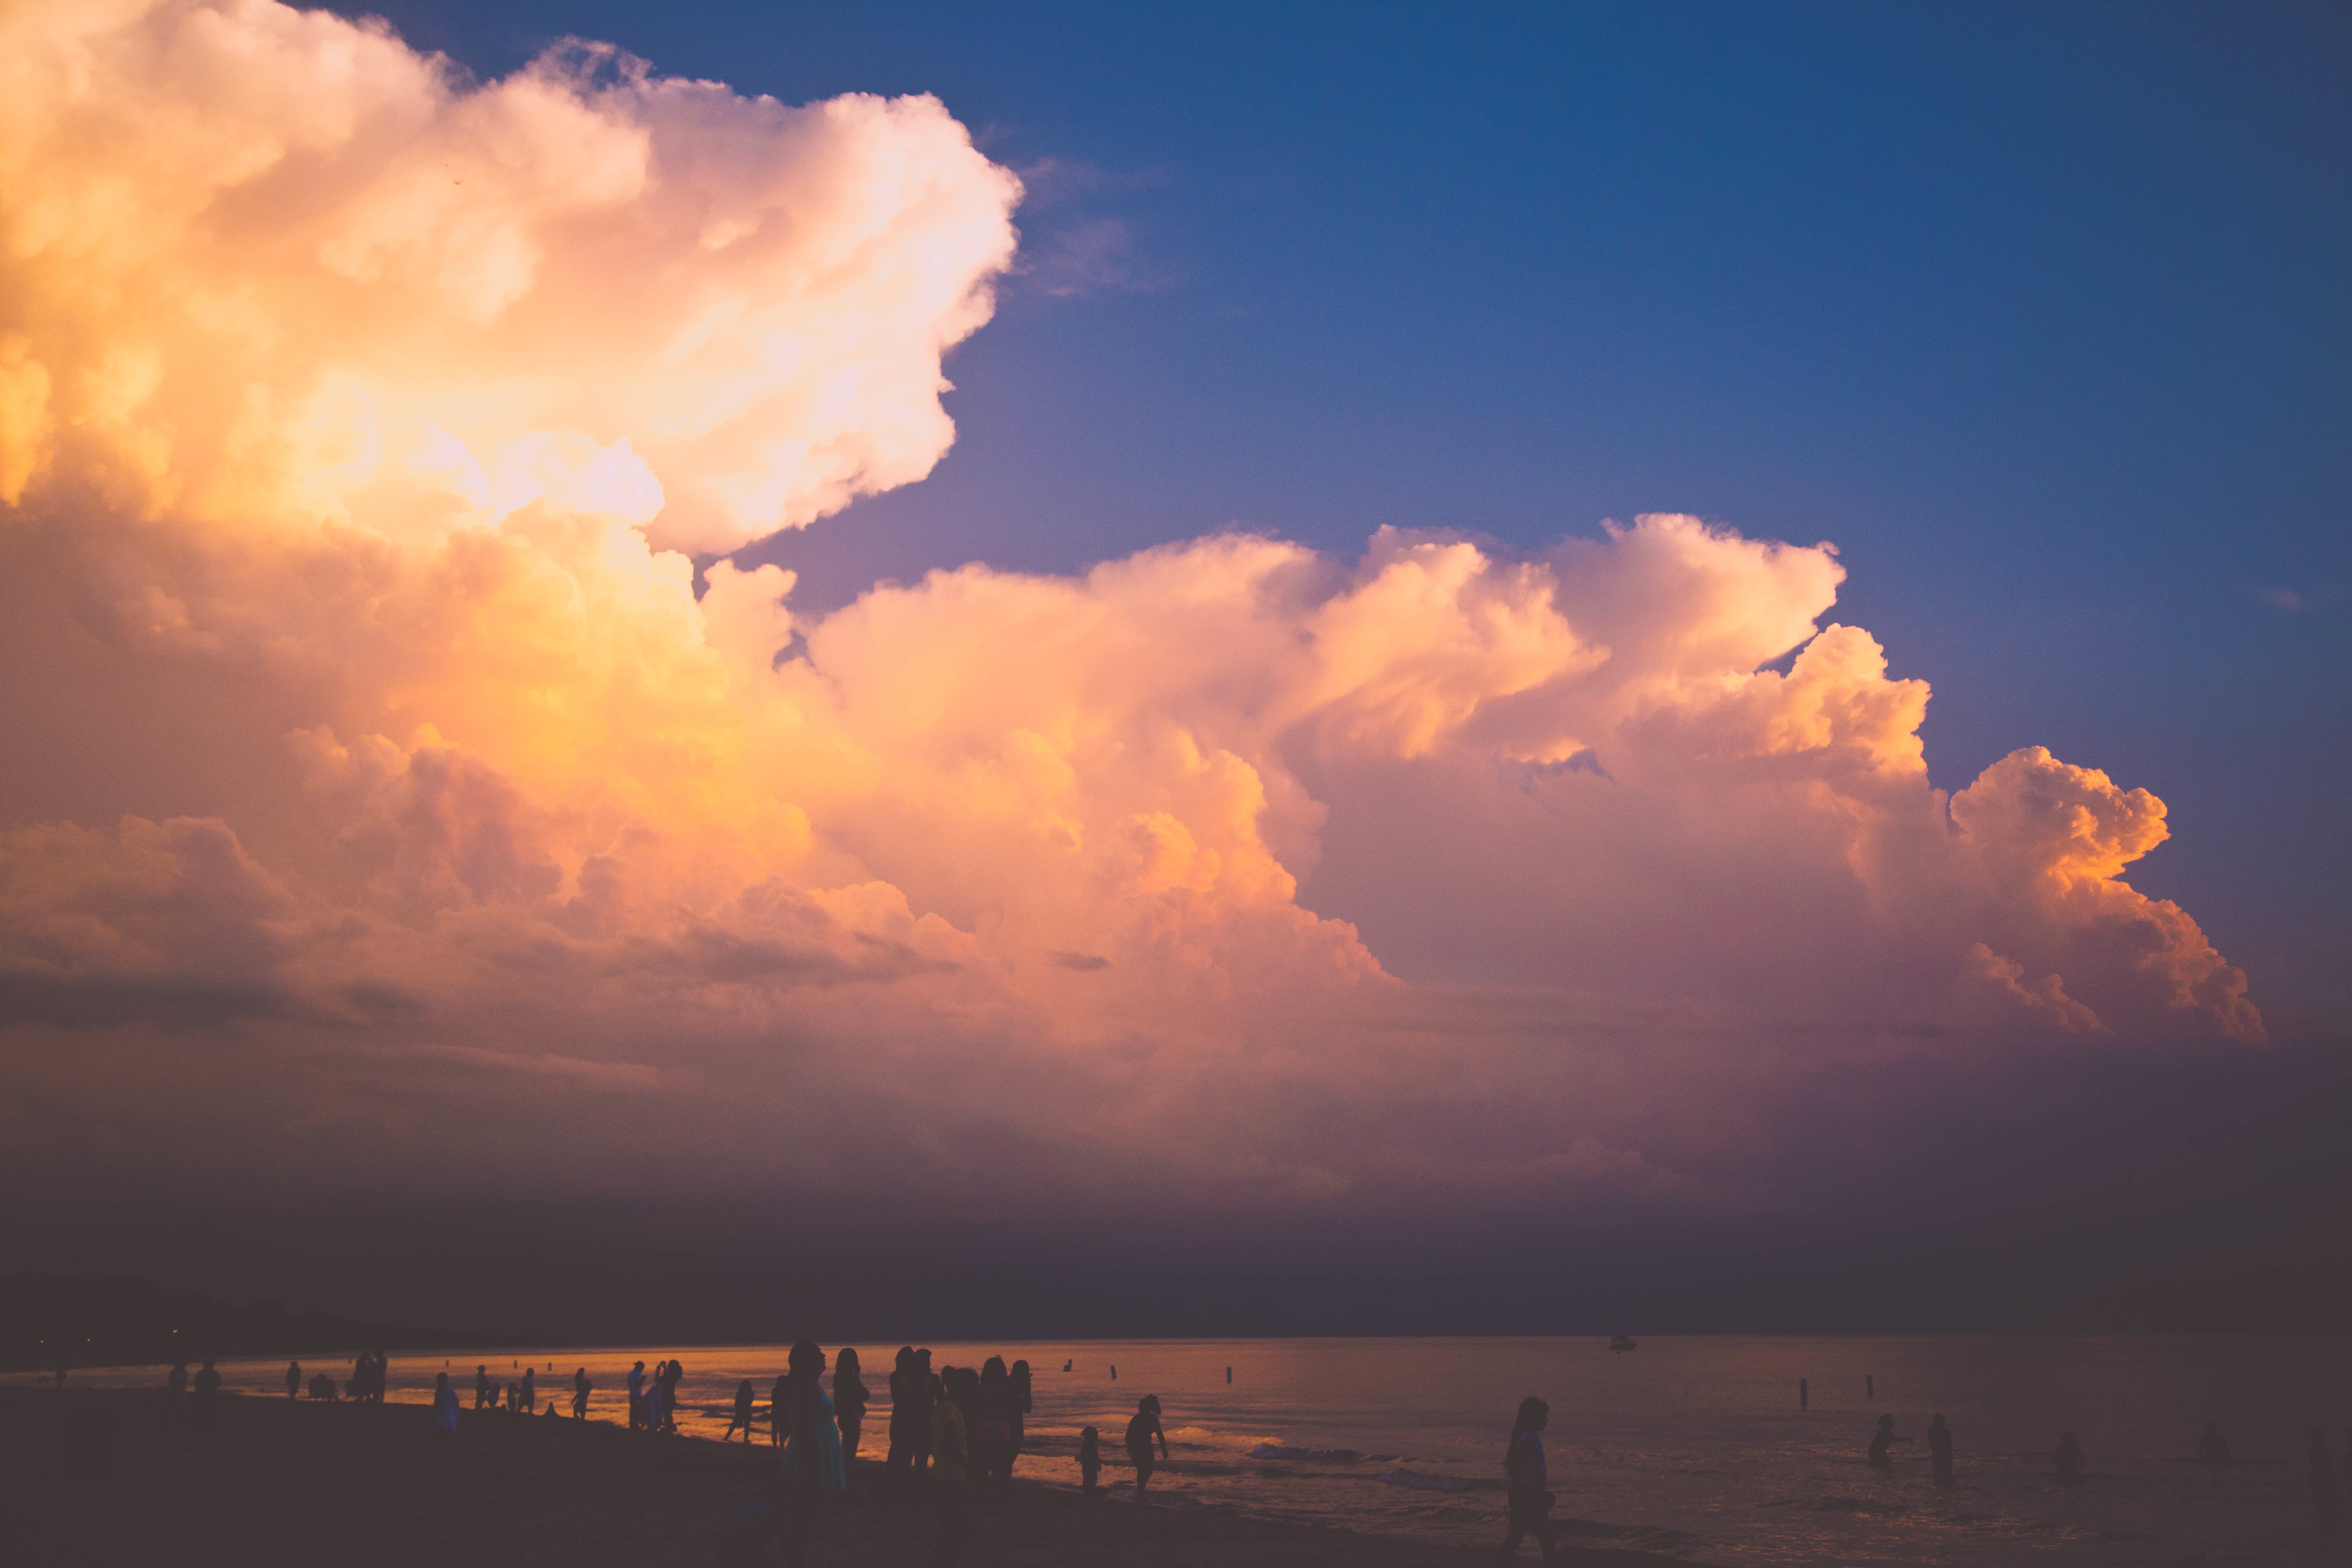
sea, horizon, cloud, sky, sunrise, sunset, sunlight, morning, dawn, atmosphere, dusk, evening, cumulus, afterglow, meteorological phenomenon, red sky at morning